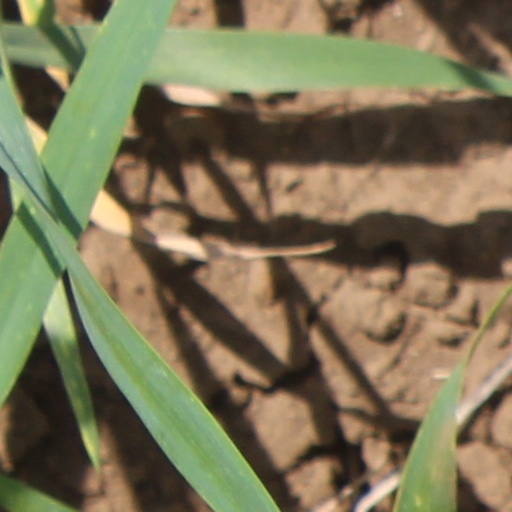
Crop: wheat